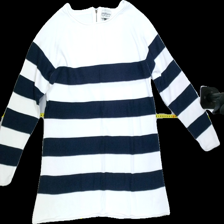
View: front
Type: Sweater
Category: Ladies
Brand: Hamton Republic (Kappahl)
Colors: White, Blue
Material: 60%viscose 40%cotton
Pattern: Striped
Cut: C-collar, Regular
Size: 40
Season: All
Trend: No trend
Stains: Yes
Price range: 50-100
Recommended usage: Export